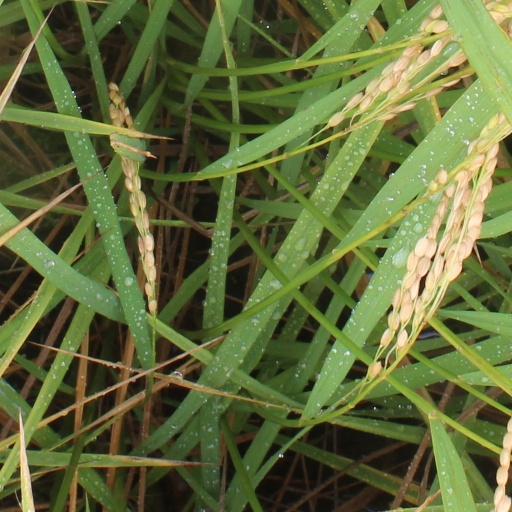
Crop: rice